Amendments to the Constitution of Indonesia

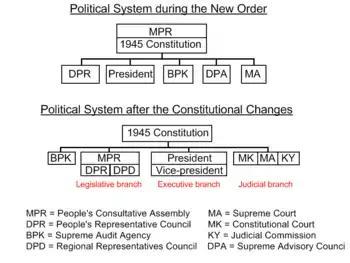
Indonesian political system before and after the constitutional amendments. Subsequent amendments reduced the power of the then-supreme People's Consultative Assembly to perfect the separation of powers in the country.

The first 1945 Constitution was abrogated by the Federal Constitution of 1949 for the entire period of the short-lived Republic of the United States of Indonesia, and later by the Provisional Constitution of 1950 on the Liberal democracy period in Indonesia (1950–1959). The 1945 Constitution was restored by a Presidential Decree on 5 July 1959 to address the Konstituante failure to set the replacement of the 1950 Constitution.